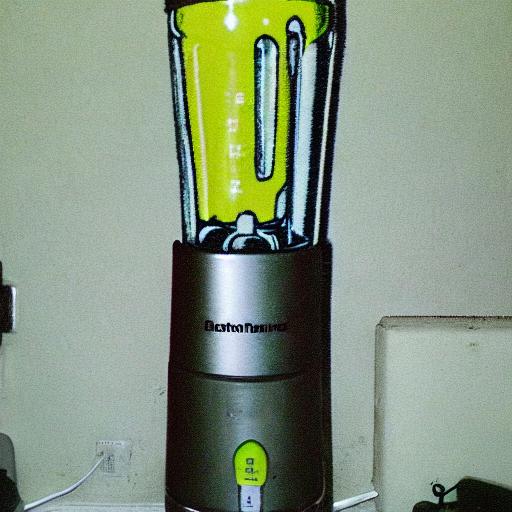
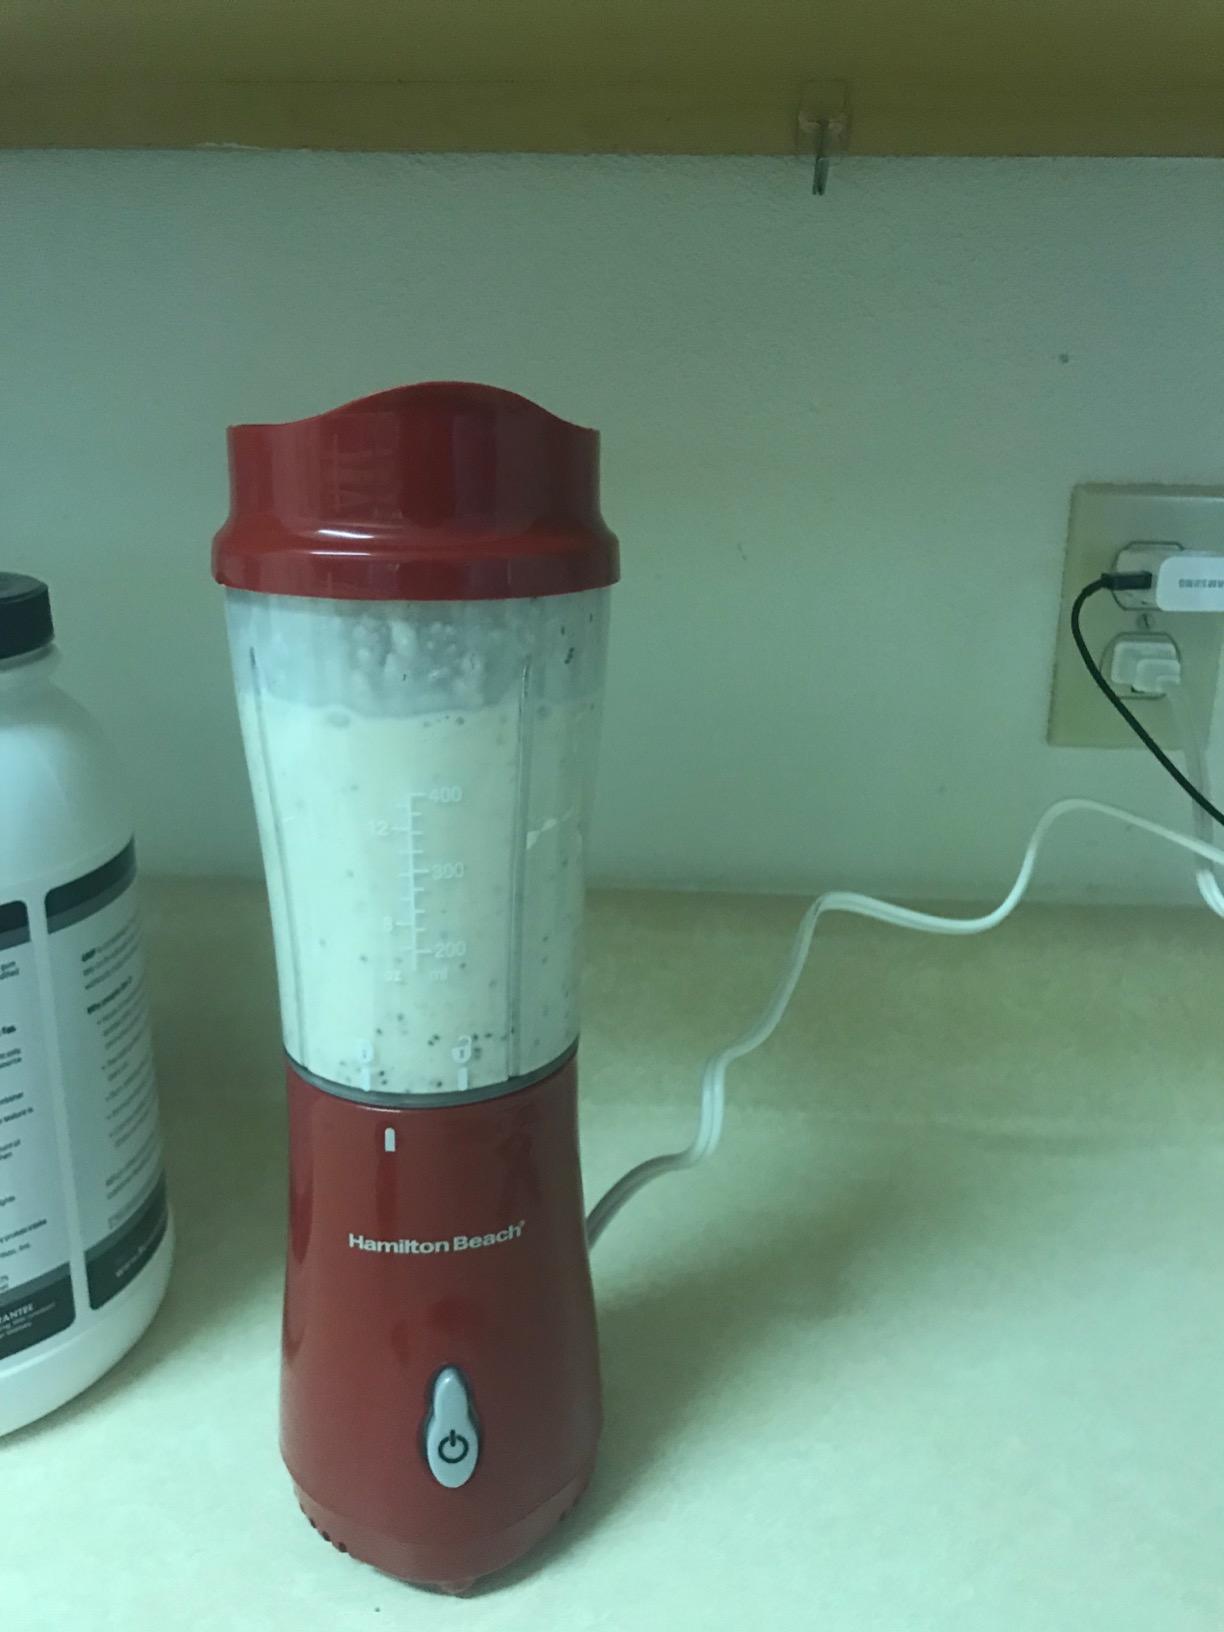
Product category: items_blender
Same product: no